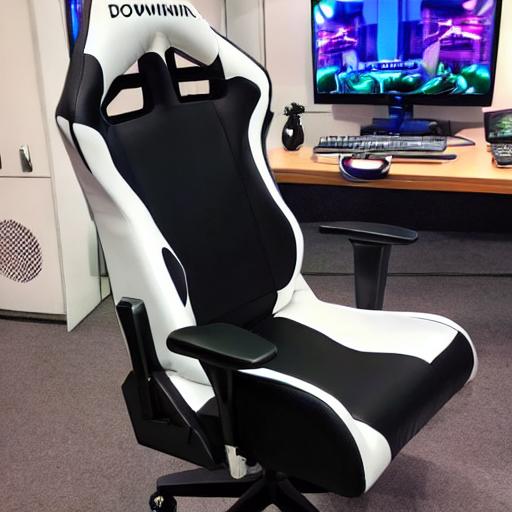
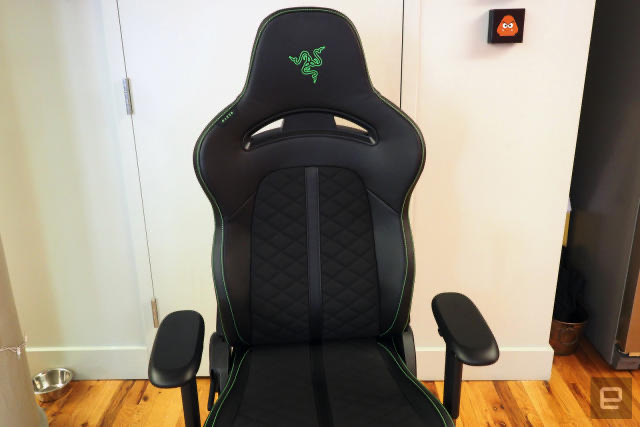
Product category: items_chair
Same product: no